Bremervörde–Walsrode railway

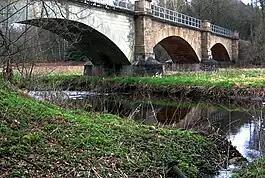
Bremervörde–Walsrode railway

The Bremervörde–Walsrode railway was a railway route of regional importance in the German state of Lower Saxony. It linked Bremervörde via Zeven, Rotenburg (Wümme) and Visselhövede to Walsrode. Passenger trains were divided in Rotenburg. Originally the link was conceived as part of a long-distance through route from Hanover to Geestemünde, but long-distance trains never worked the line.